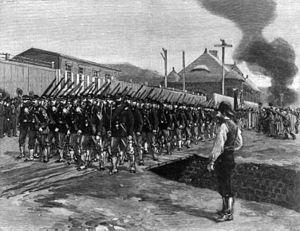
La grève de Homestead est un lock-out et une grève industriels qui ont débuté le 30 juin 1892 à l'aciérie Homestead Steel Works de Homestead. Le conflit opposait la Amalgamated Association of Iron and Steel Workers à la Carnegie Steel Company. Il a culminé avec une bataille entre les grévistes et des agents de sécurité privés le 6 juillet 1892, qui a mené à la défaite des grévistes et à une diminution de la volonté de syndiquer les travailleurs de l'acier.